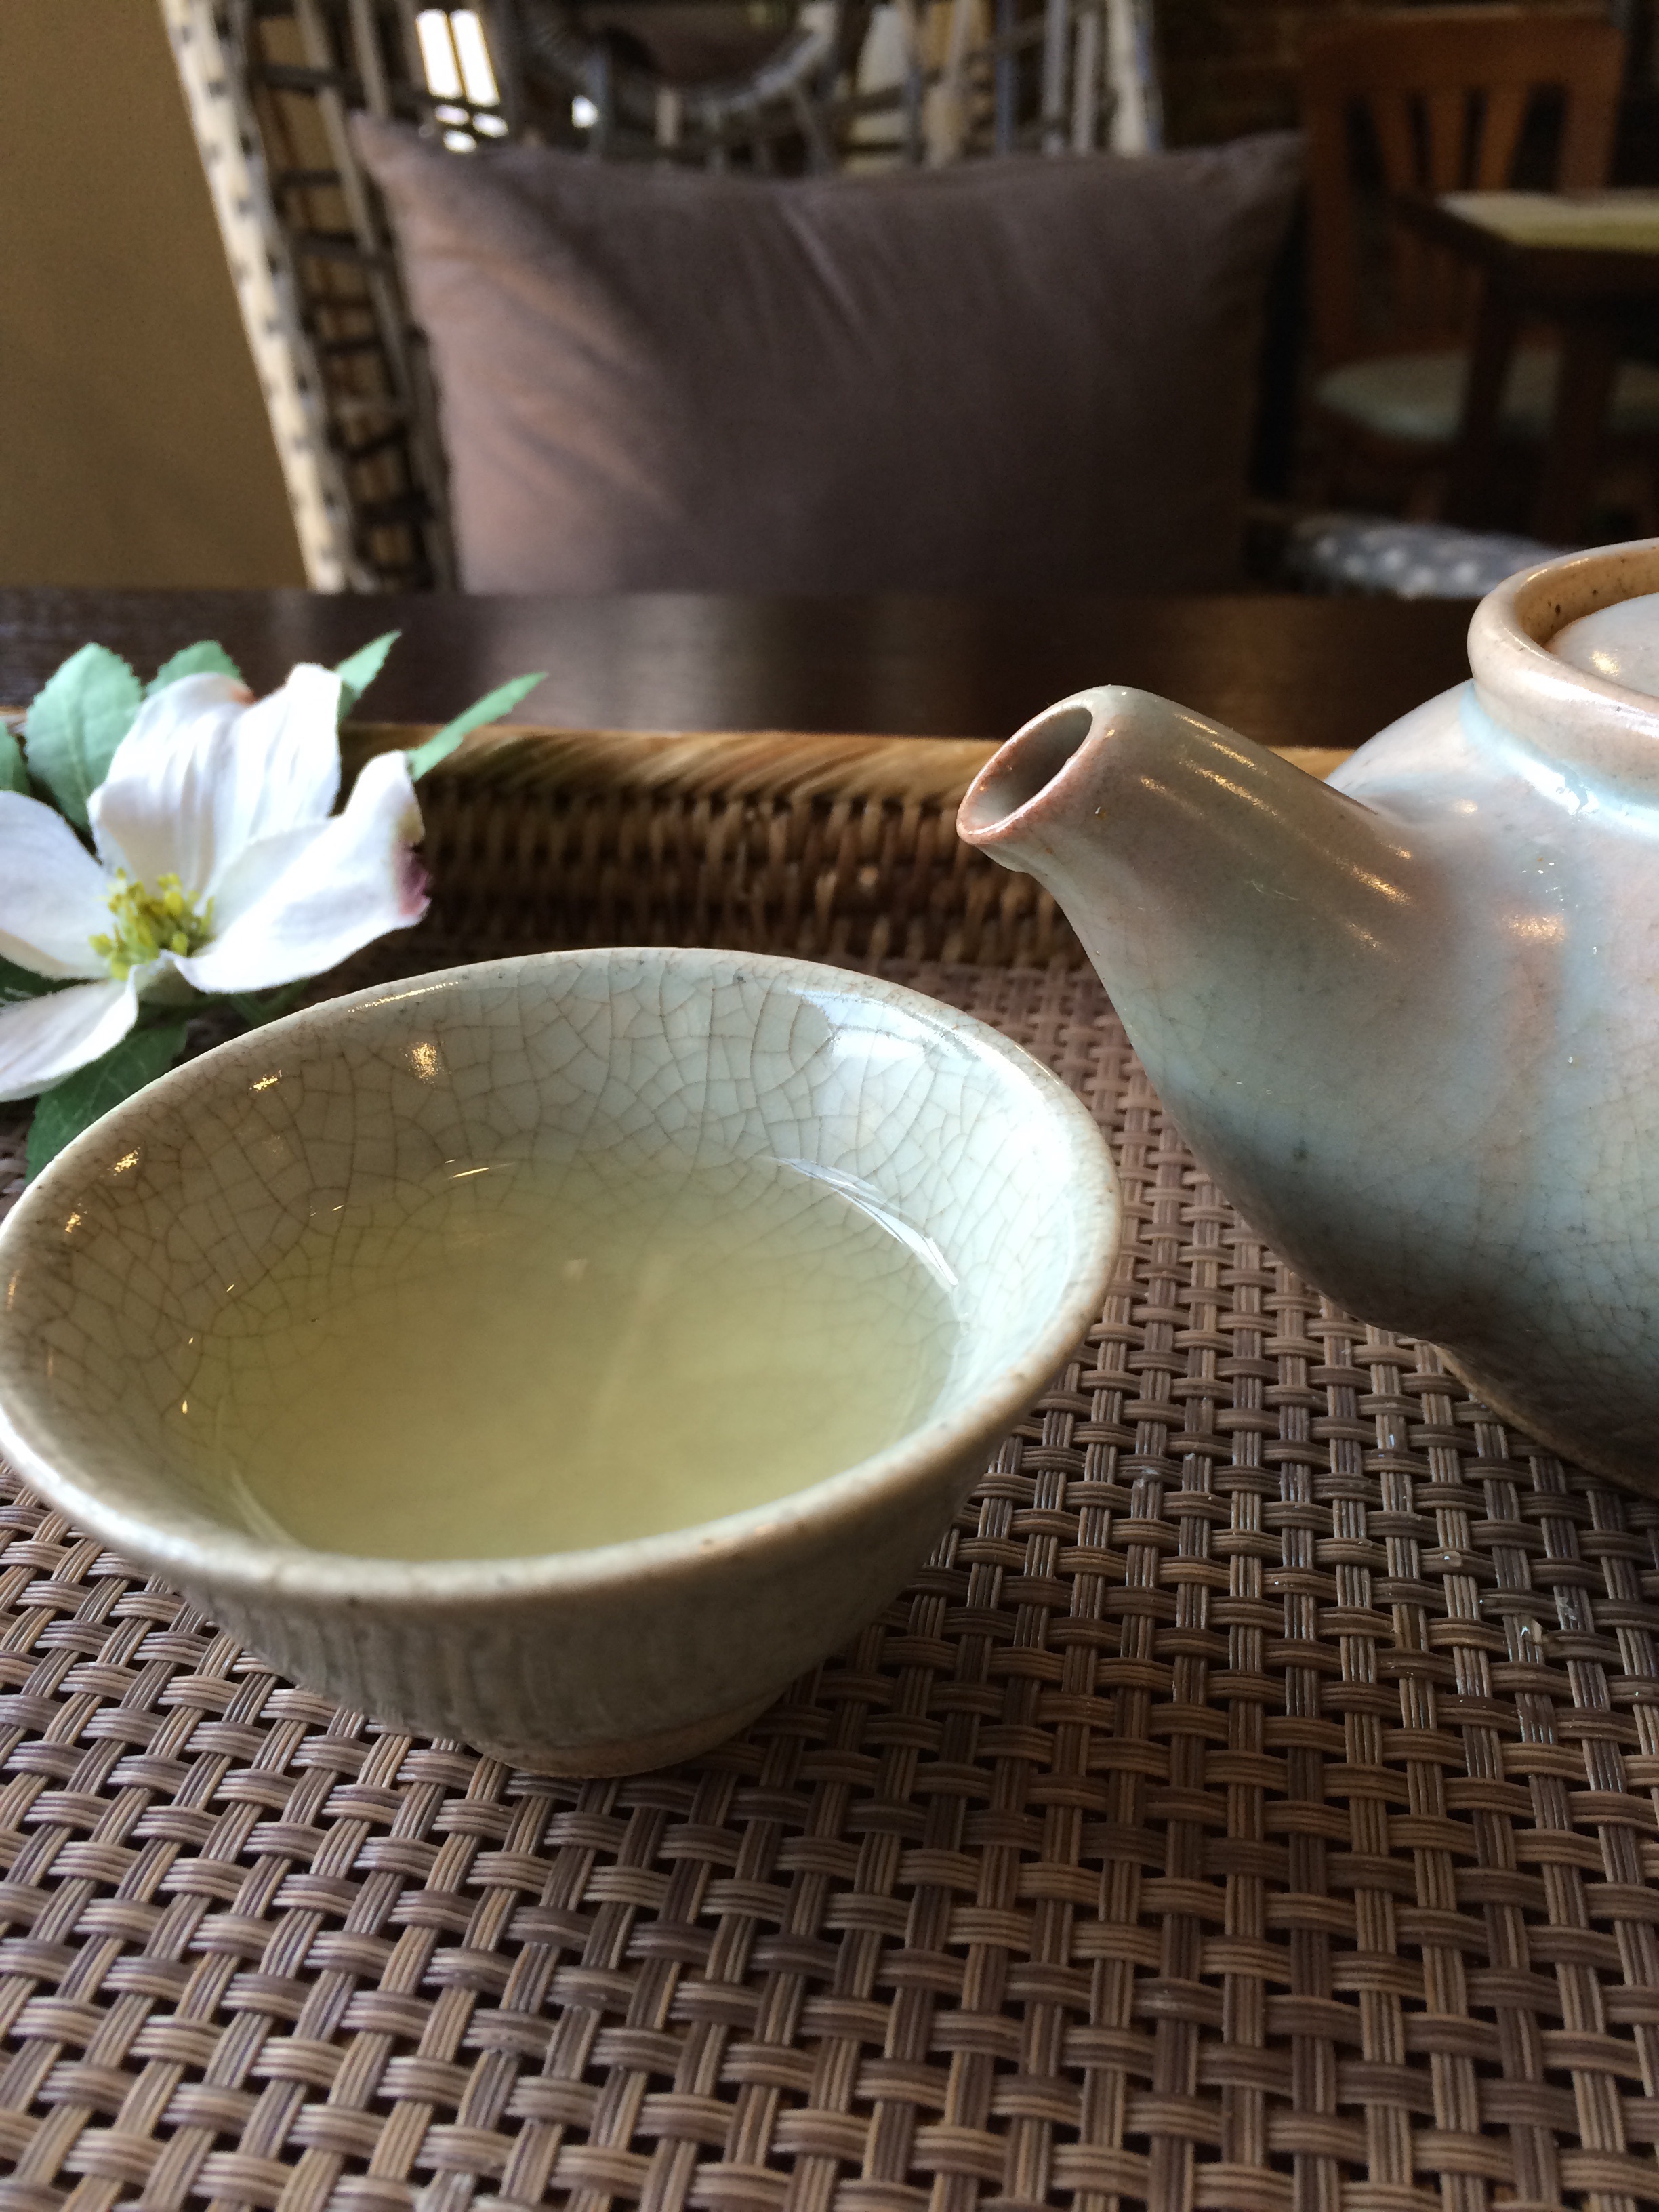
tea, meal, food, ceramic, drink, breakfast, drinks, flavor, fermented tea